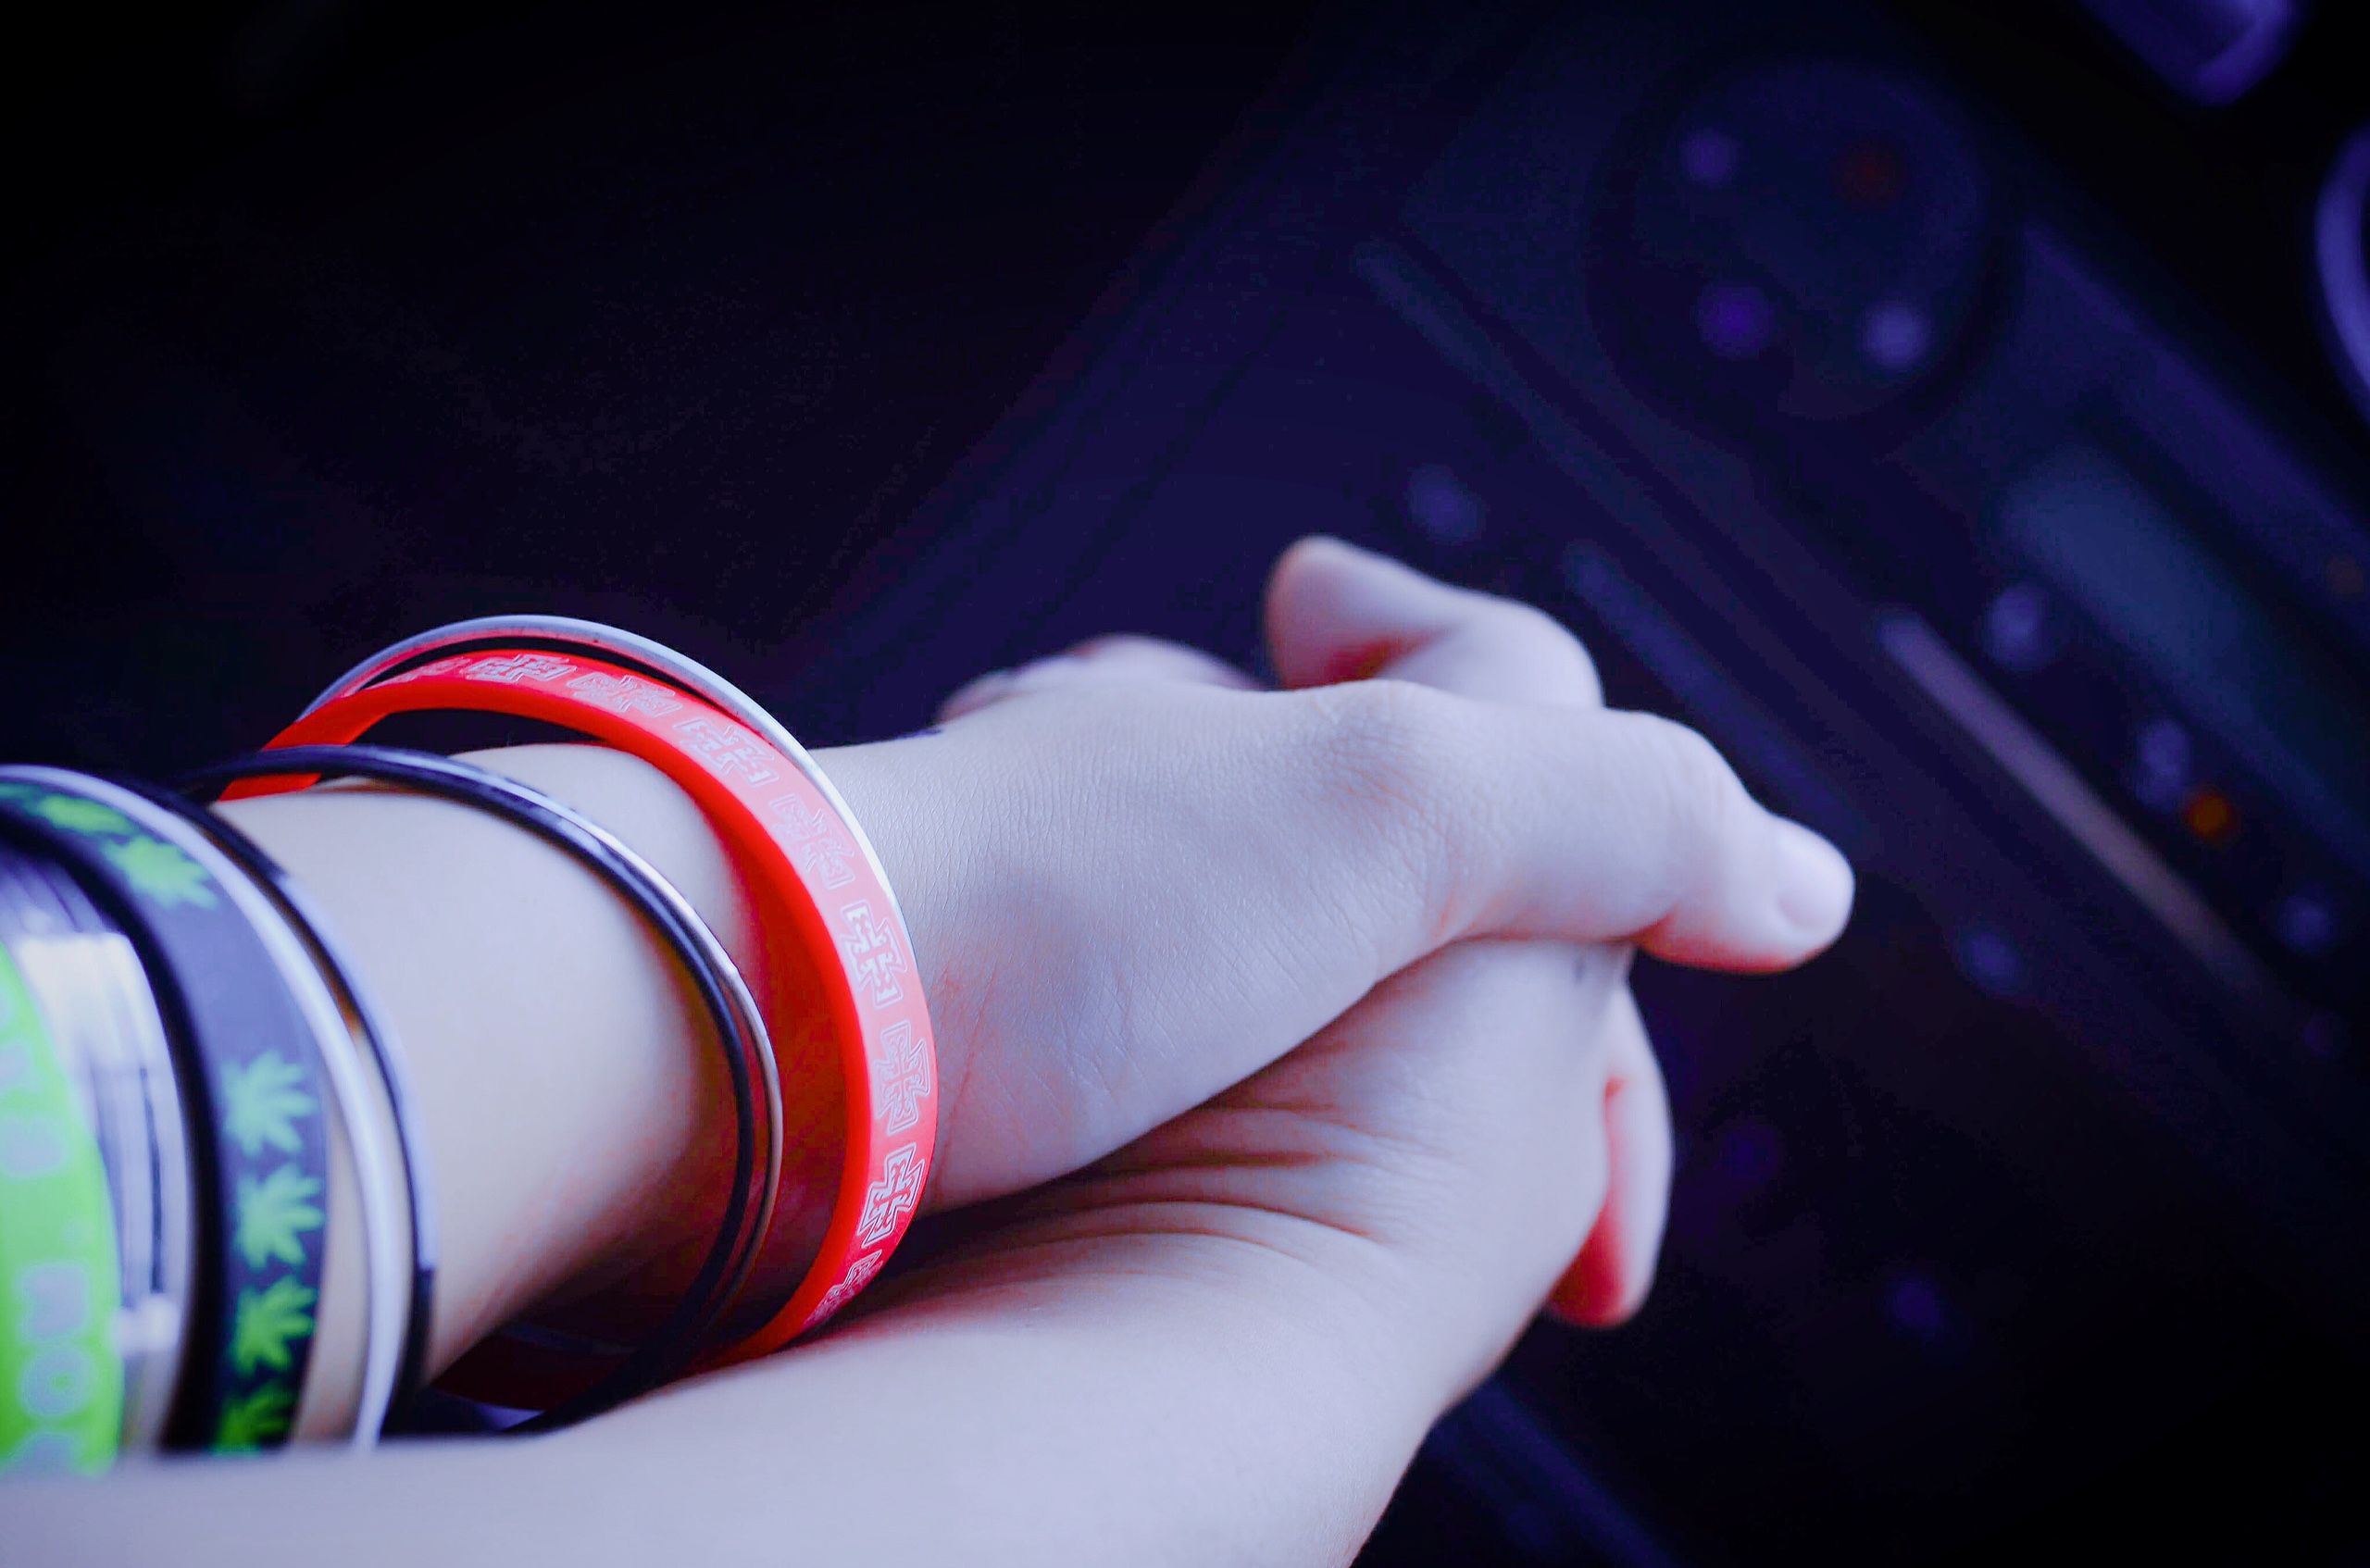
love, hand, blue, red, close up, finger, arm, audio equipment, macro photography, audio, nail, computer wallpaper